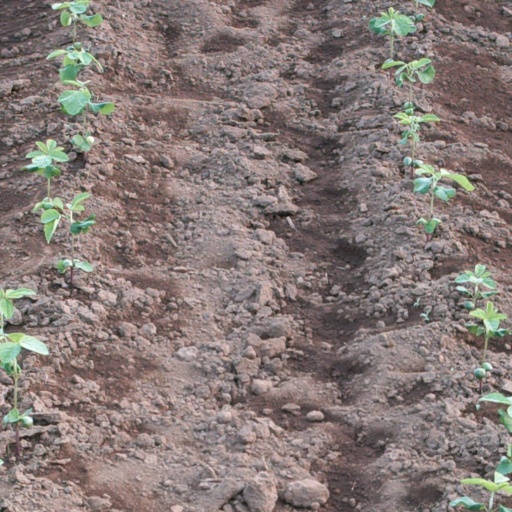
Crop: soybean